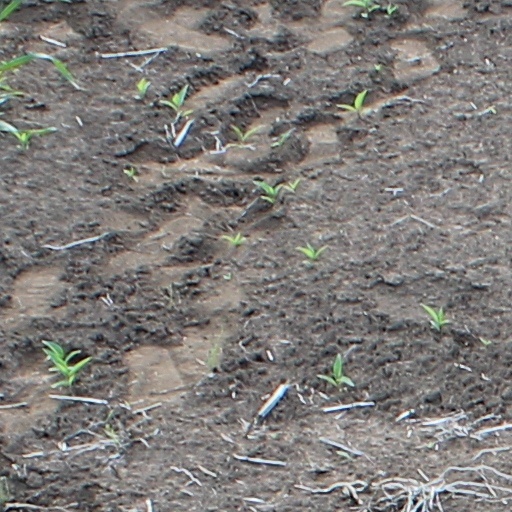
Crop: wheat